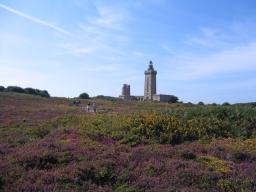
Label: Background_without_leaves